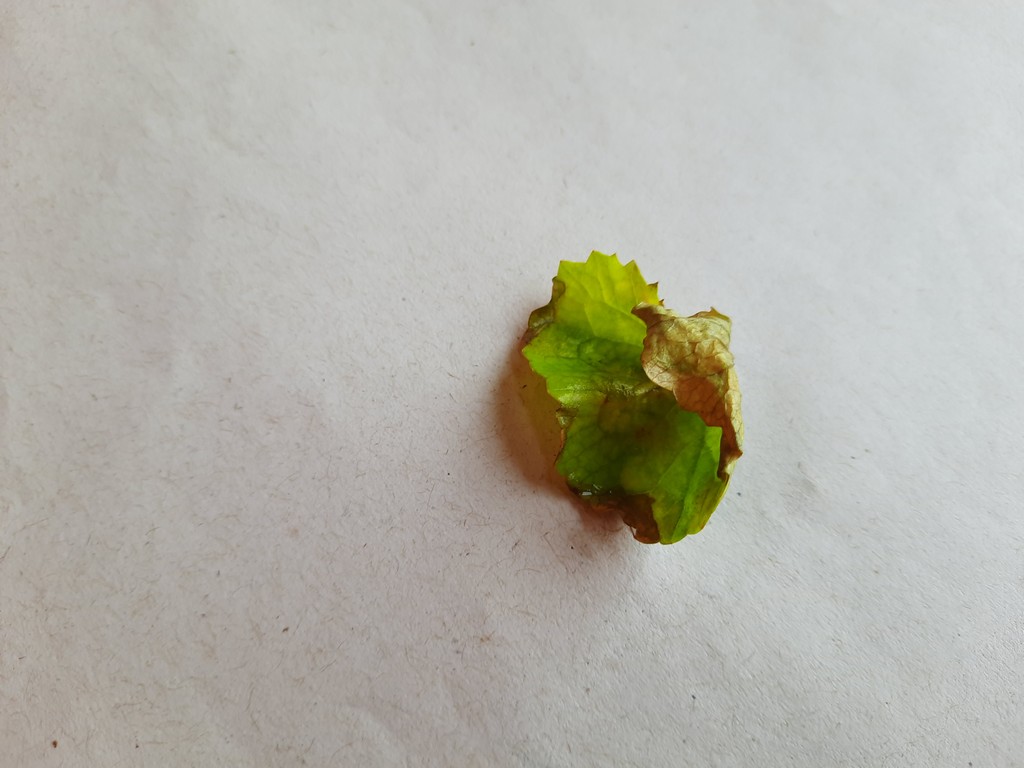
Label: Unhealthy